FC Dynamo Kyiv

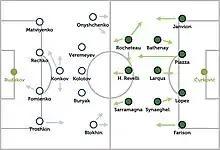

According to the results of the tournament, Dynamo won 8 out of 9 matches, which is 88.88% of all matches, making it the best winning team at that time. That record was surpassed only in 2020 by FC Bayern Munich and later by some other teams.